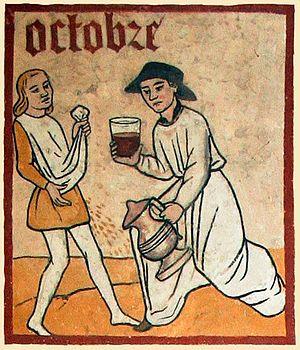
Octobre est le dixième mois des calendriers grégorien et julien, le sixième mois de l'année à compter 31 jours. Il est le deuxième mois de l'automne météorologique dans l'hémisphère nord, alors qu'il est associé au printemps dans l'hémisphère sud.